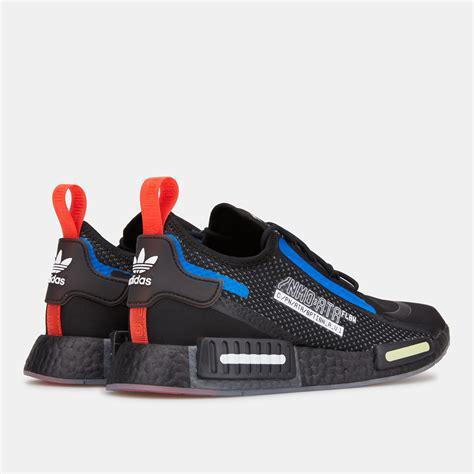
Brand: Adidas
Model: NMD R1